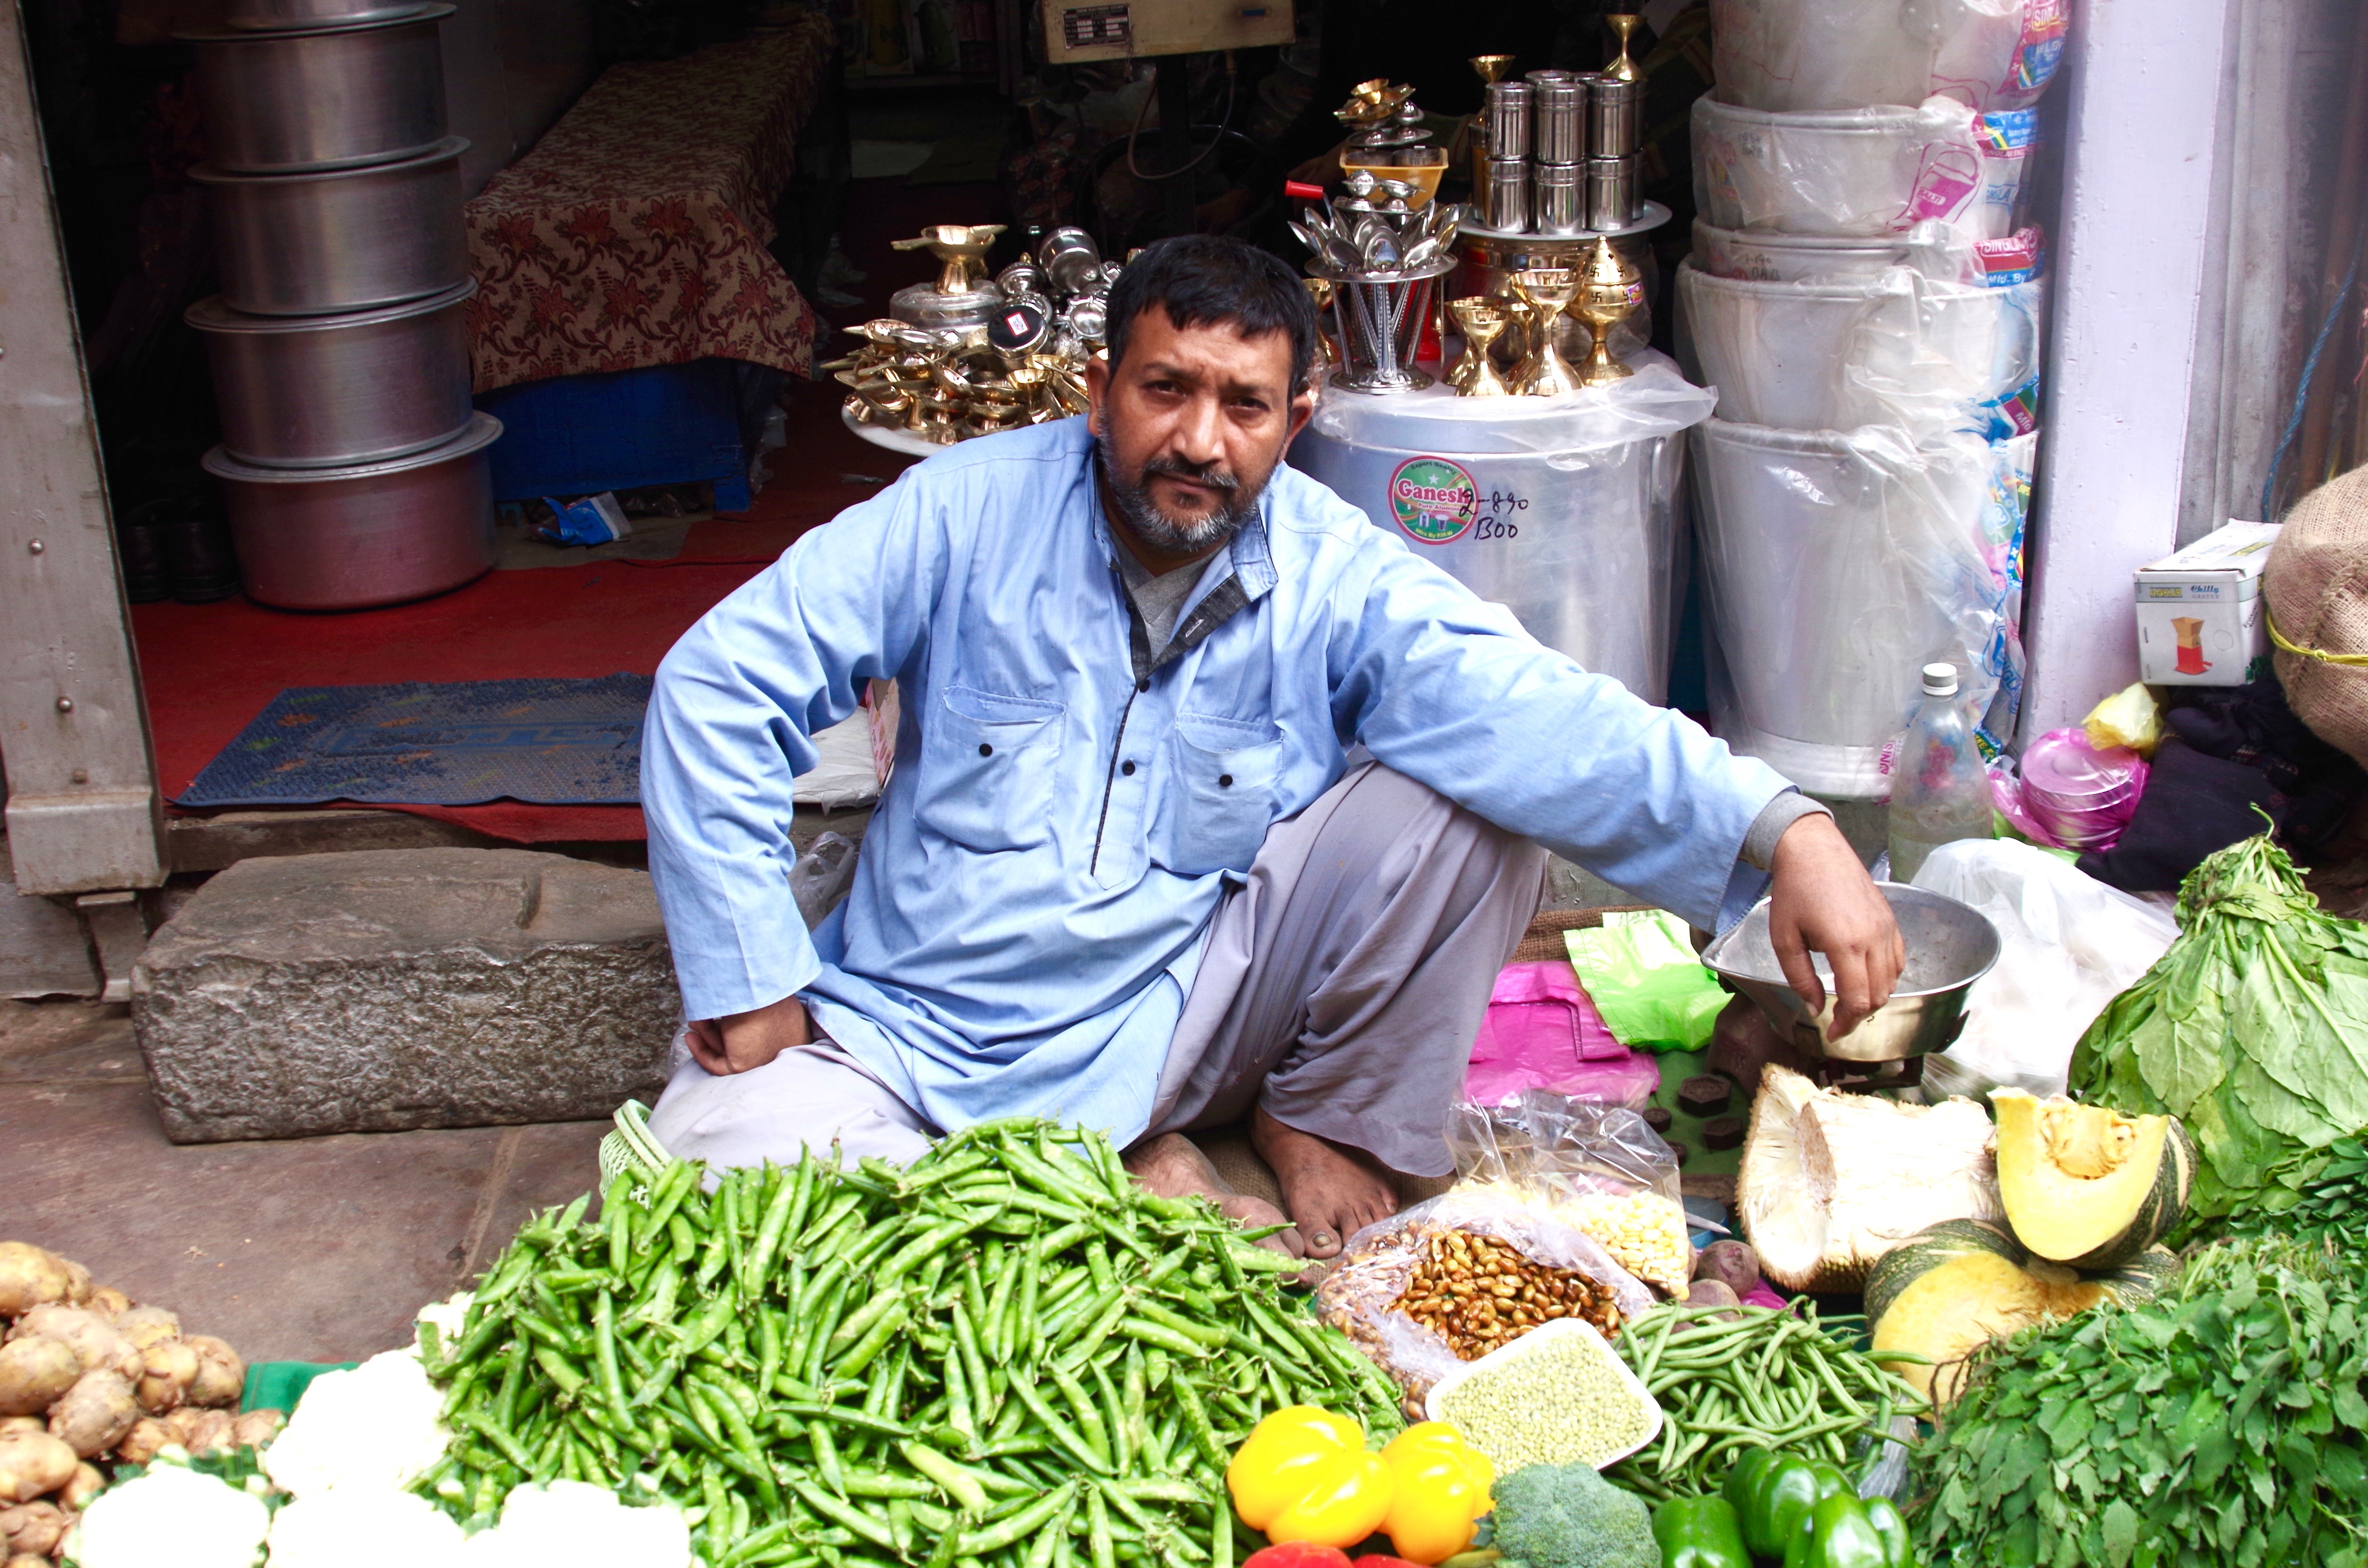
flower, city, food, vendor, market, public space, floristry, sense, human settlement